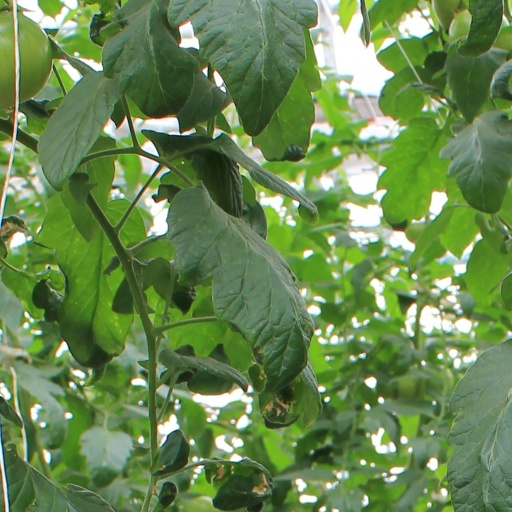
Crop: tomato